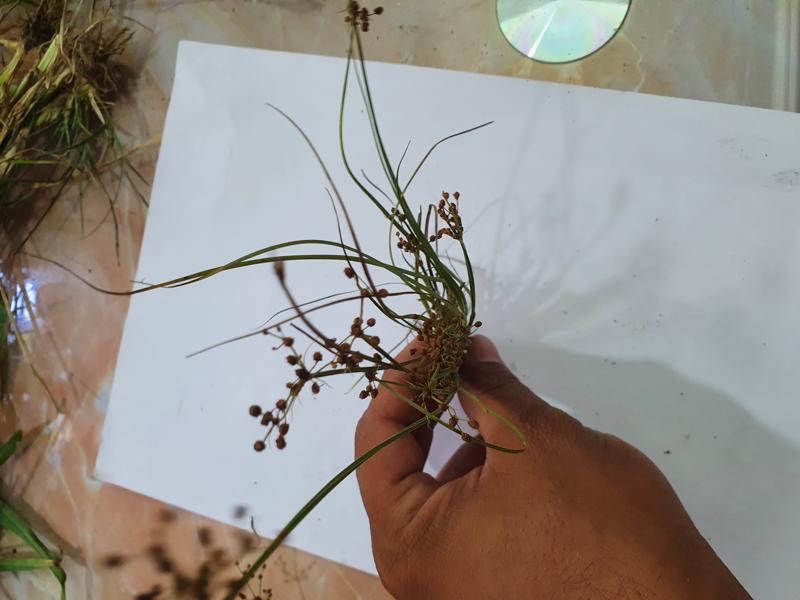
Weed species: Fimbristylis littoralis